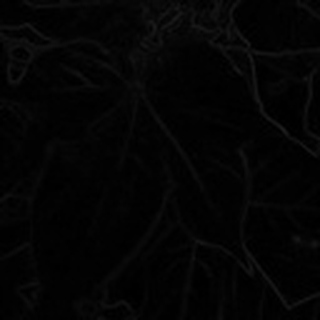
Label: healthy_cotton